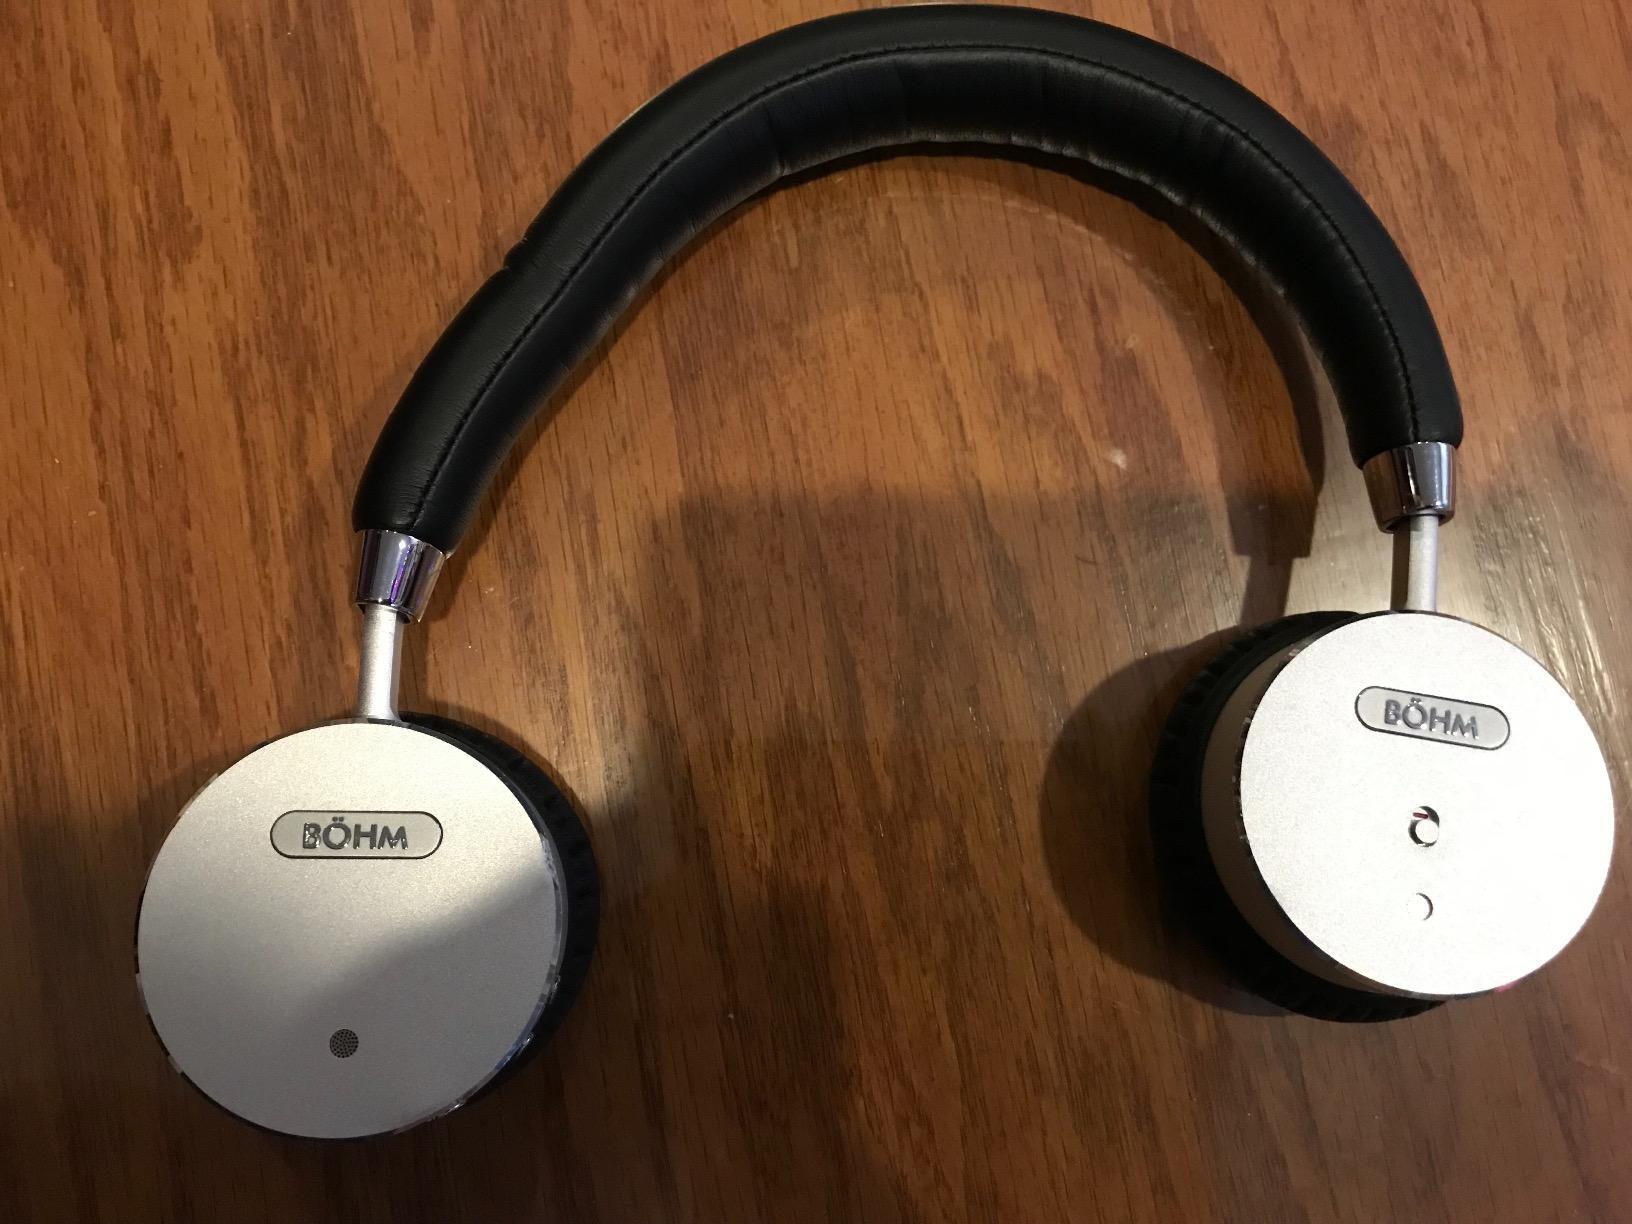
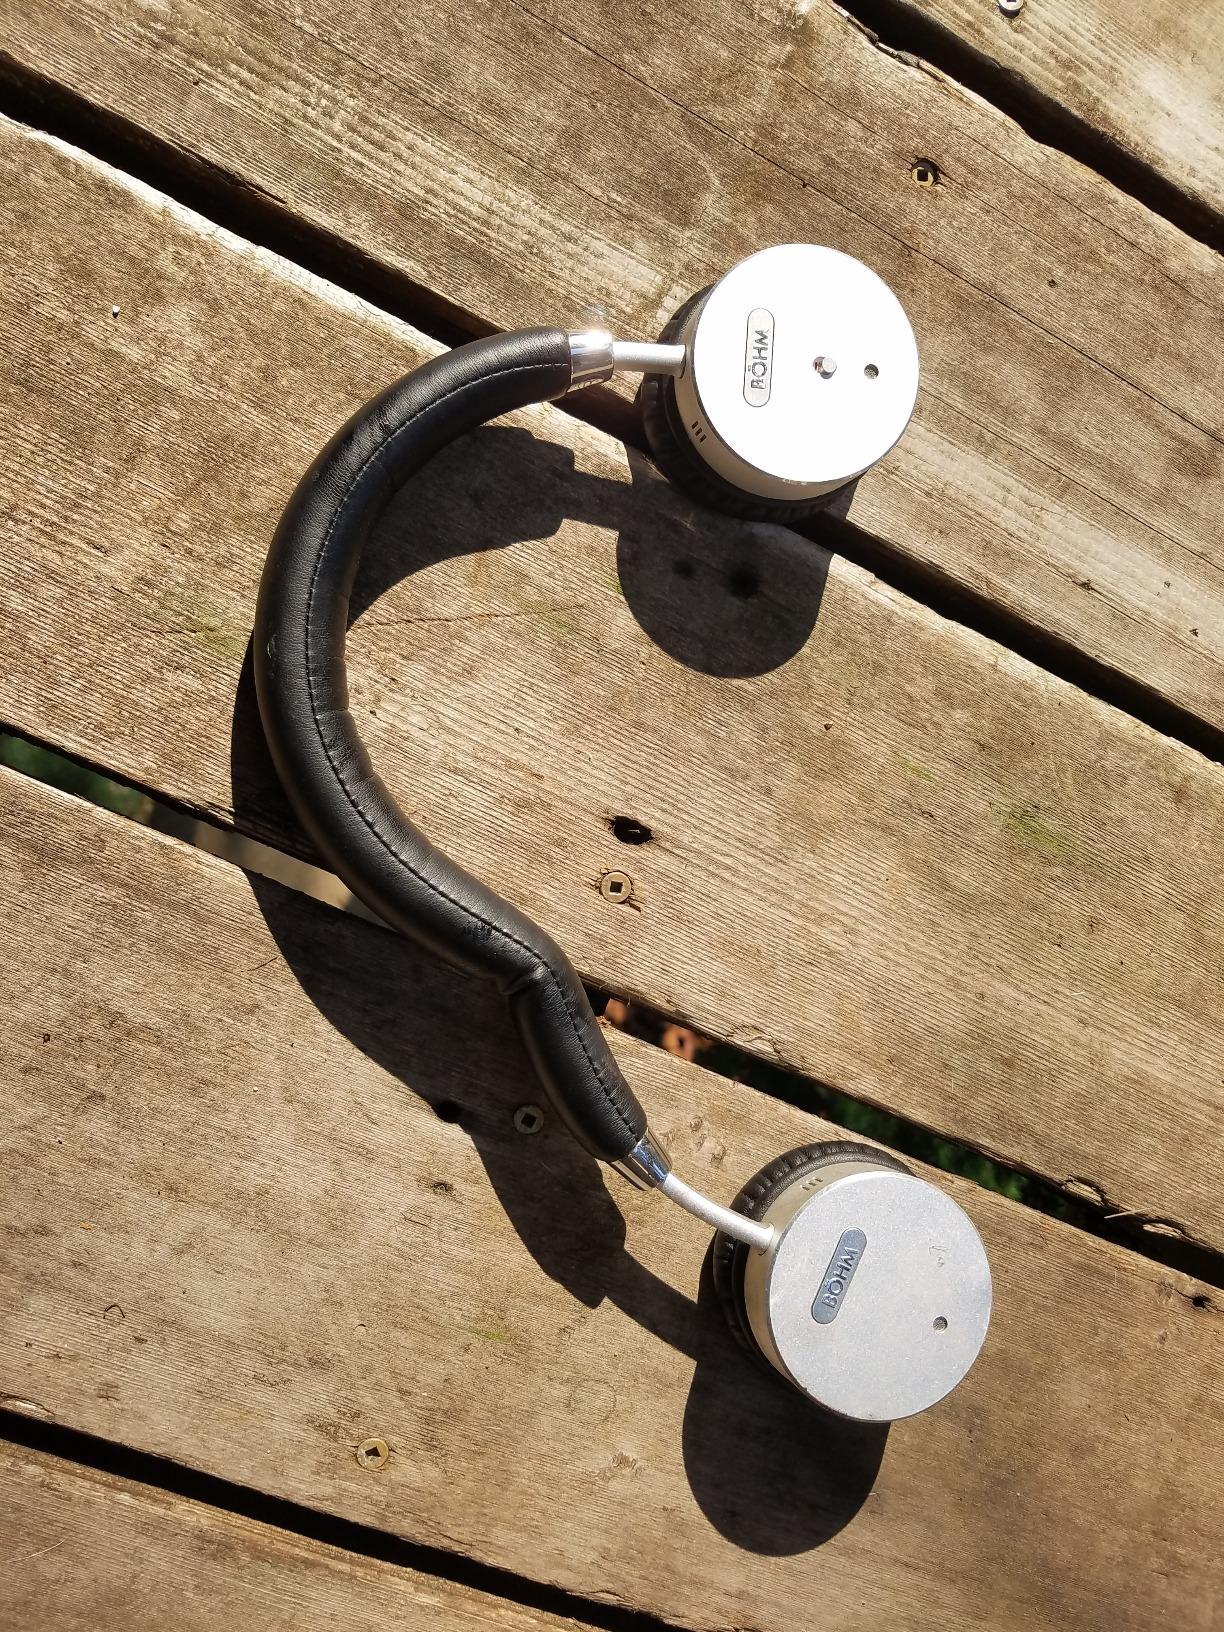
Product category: headphones
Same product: yes